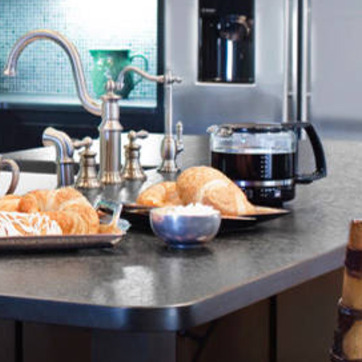
Material: food